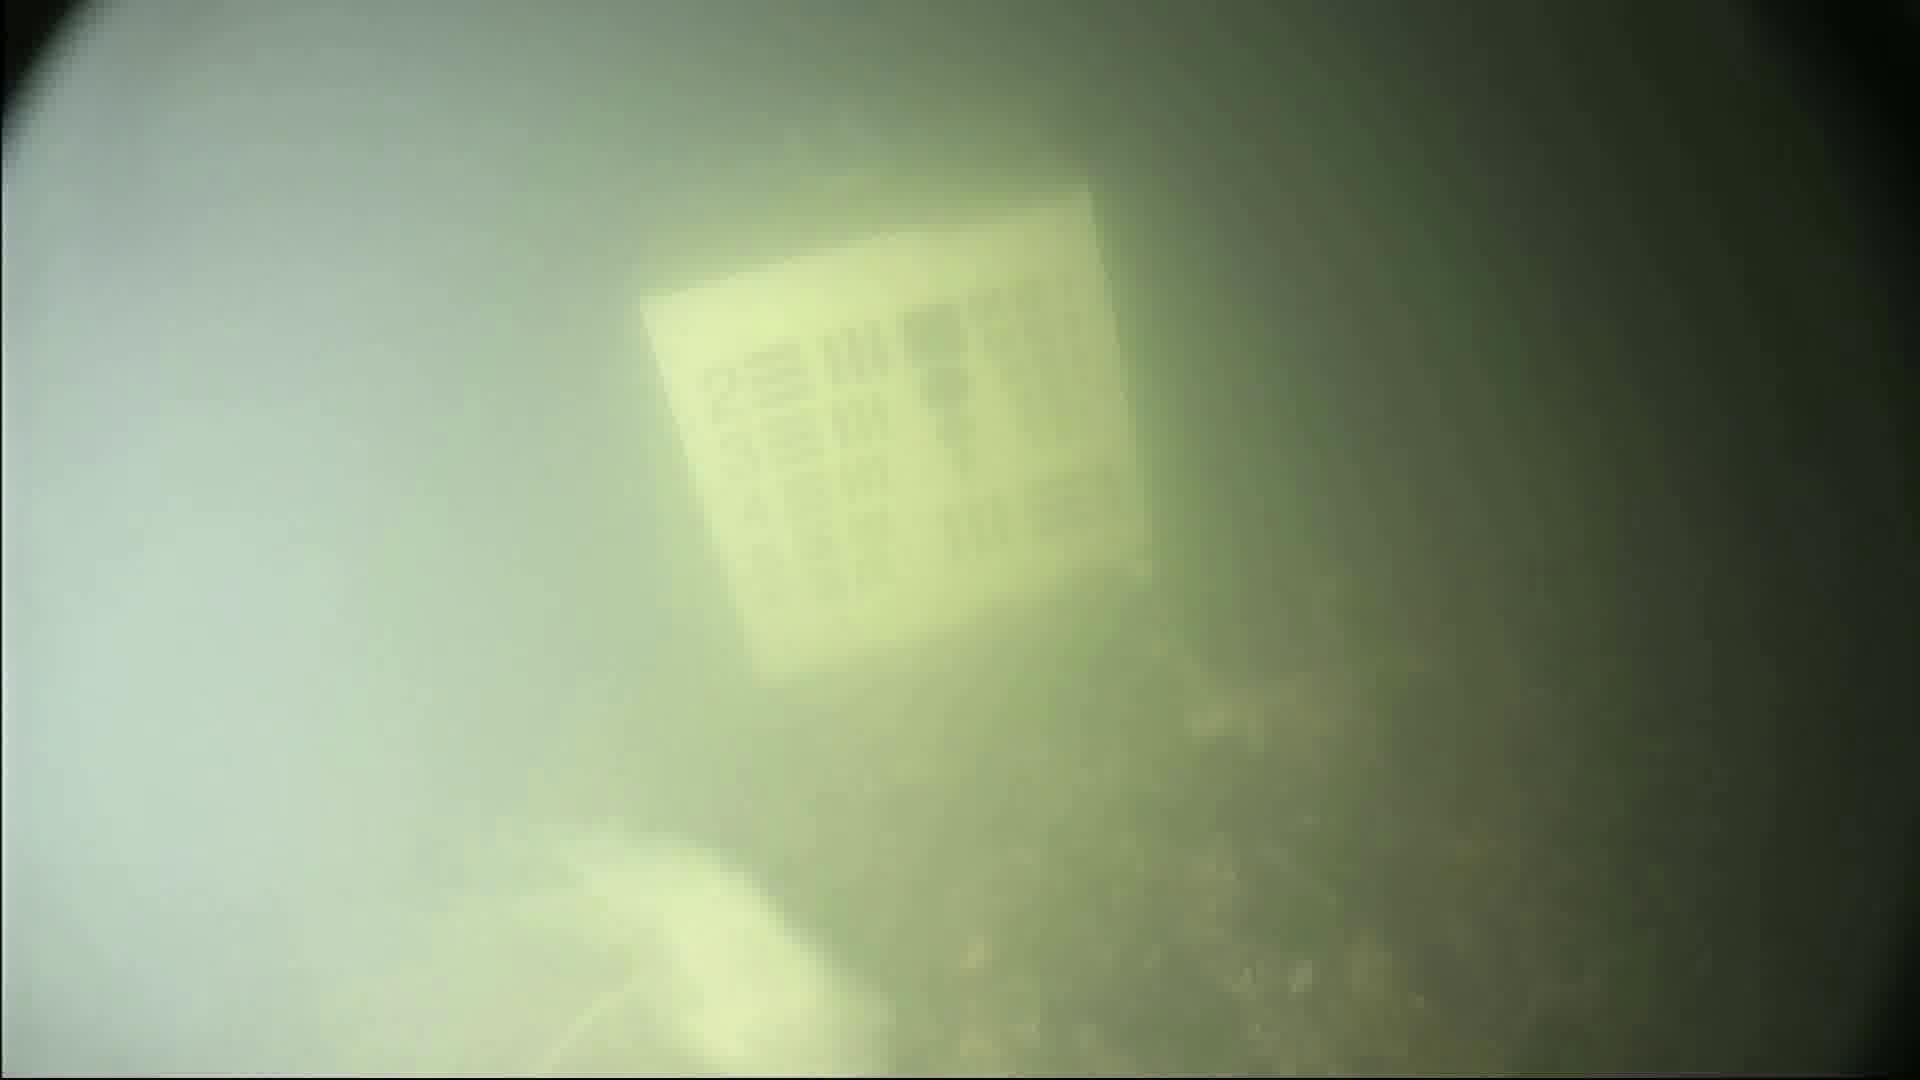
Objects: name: fish
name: crab